The Batman (film)

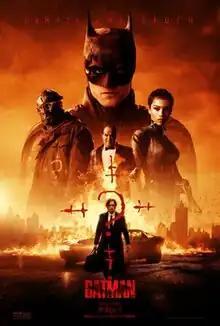
Theatrical release poster

The Batman is a 2022 American superhero film based on the DC Comics character Batman. Directed by Matt Reeves from a screenplay he wrote with Peter Craig, it is a reboot of the "Batman" film franchise produced by DC Films. Robert Pattinson stars as Bruce Wayne / Batman alongside Zoë Kravitz, Paul Dano, Jeffrey Wright, John Turturro, Peter Sarsgaard, Andy Serkis, and Colin Farrell. The film sees Batman, in his second year fighting crime in Gotham City, uncover corruption with ties to his own family while pursuing the Riddler (Dano), a mysterious serial killer targeting the city's elite.